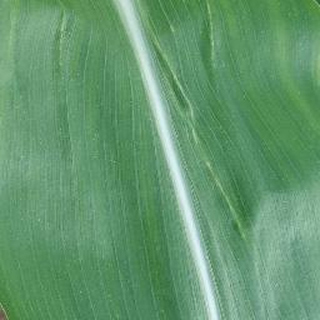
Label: healthy_corn